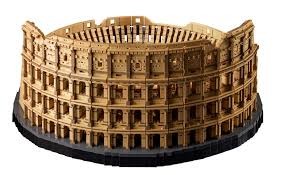
Landmark: Roman Colosseum